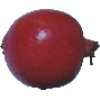
Label: Pomegranate 1